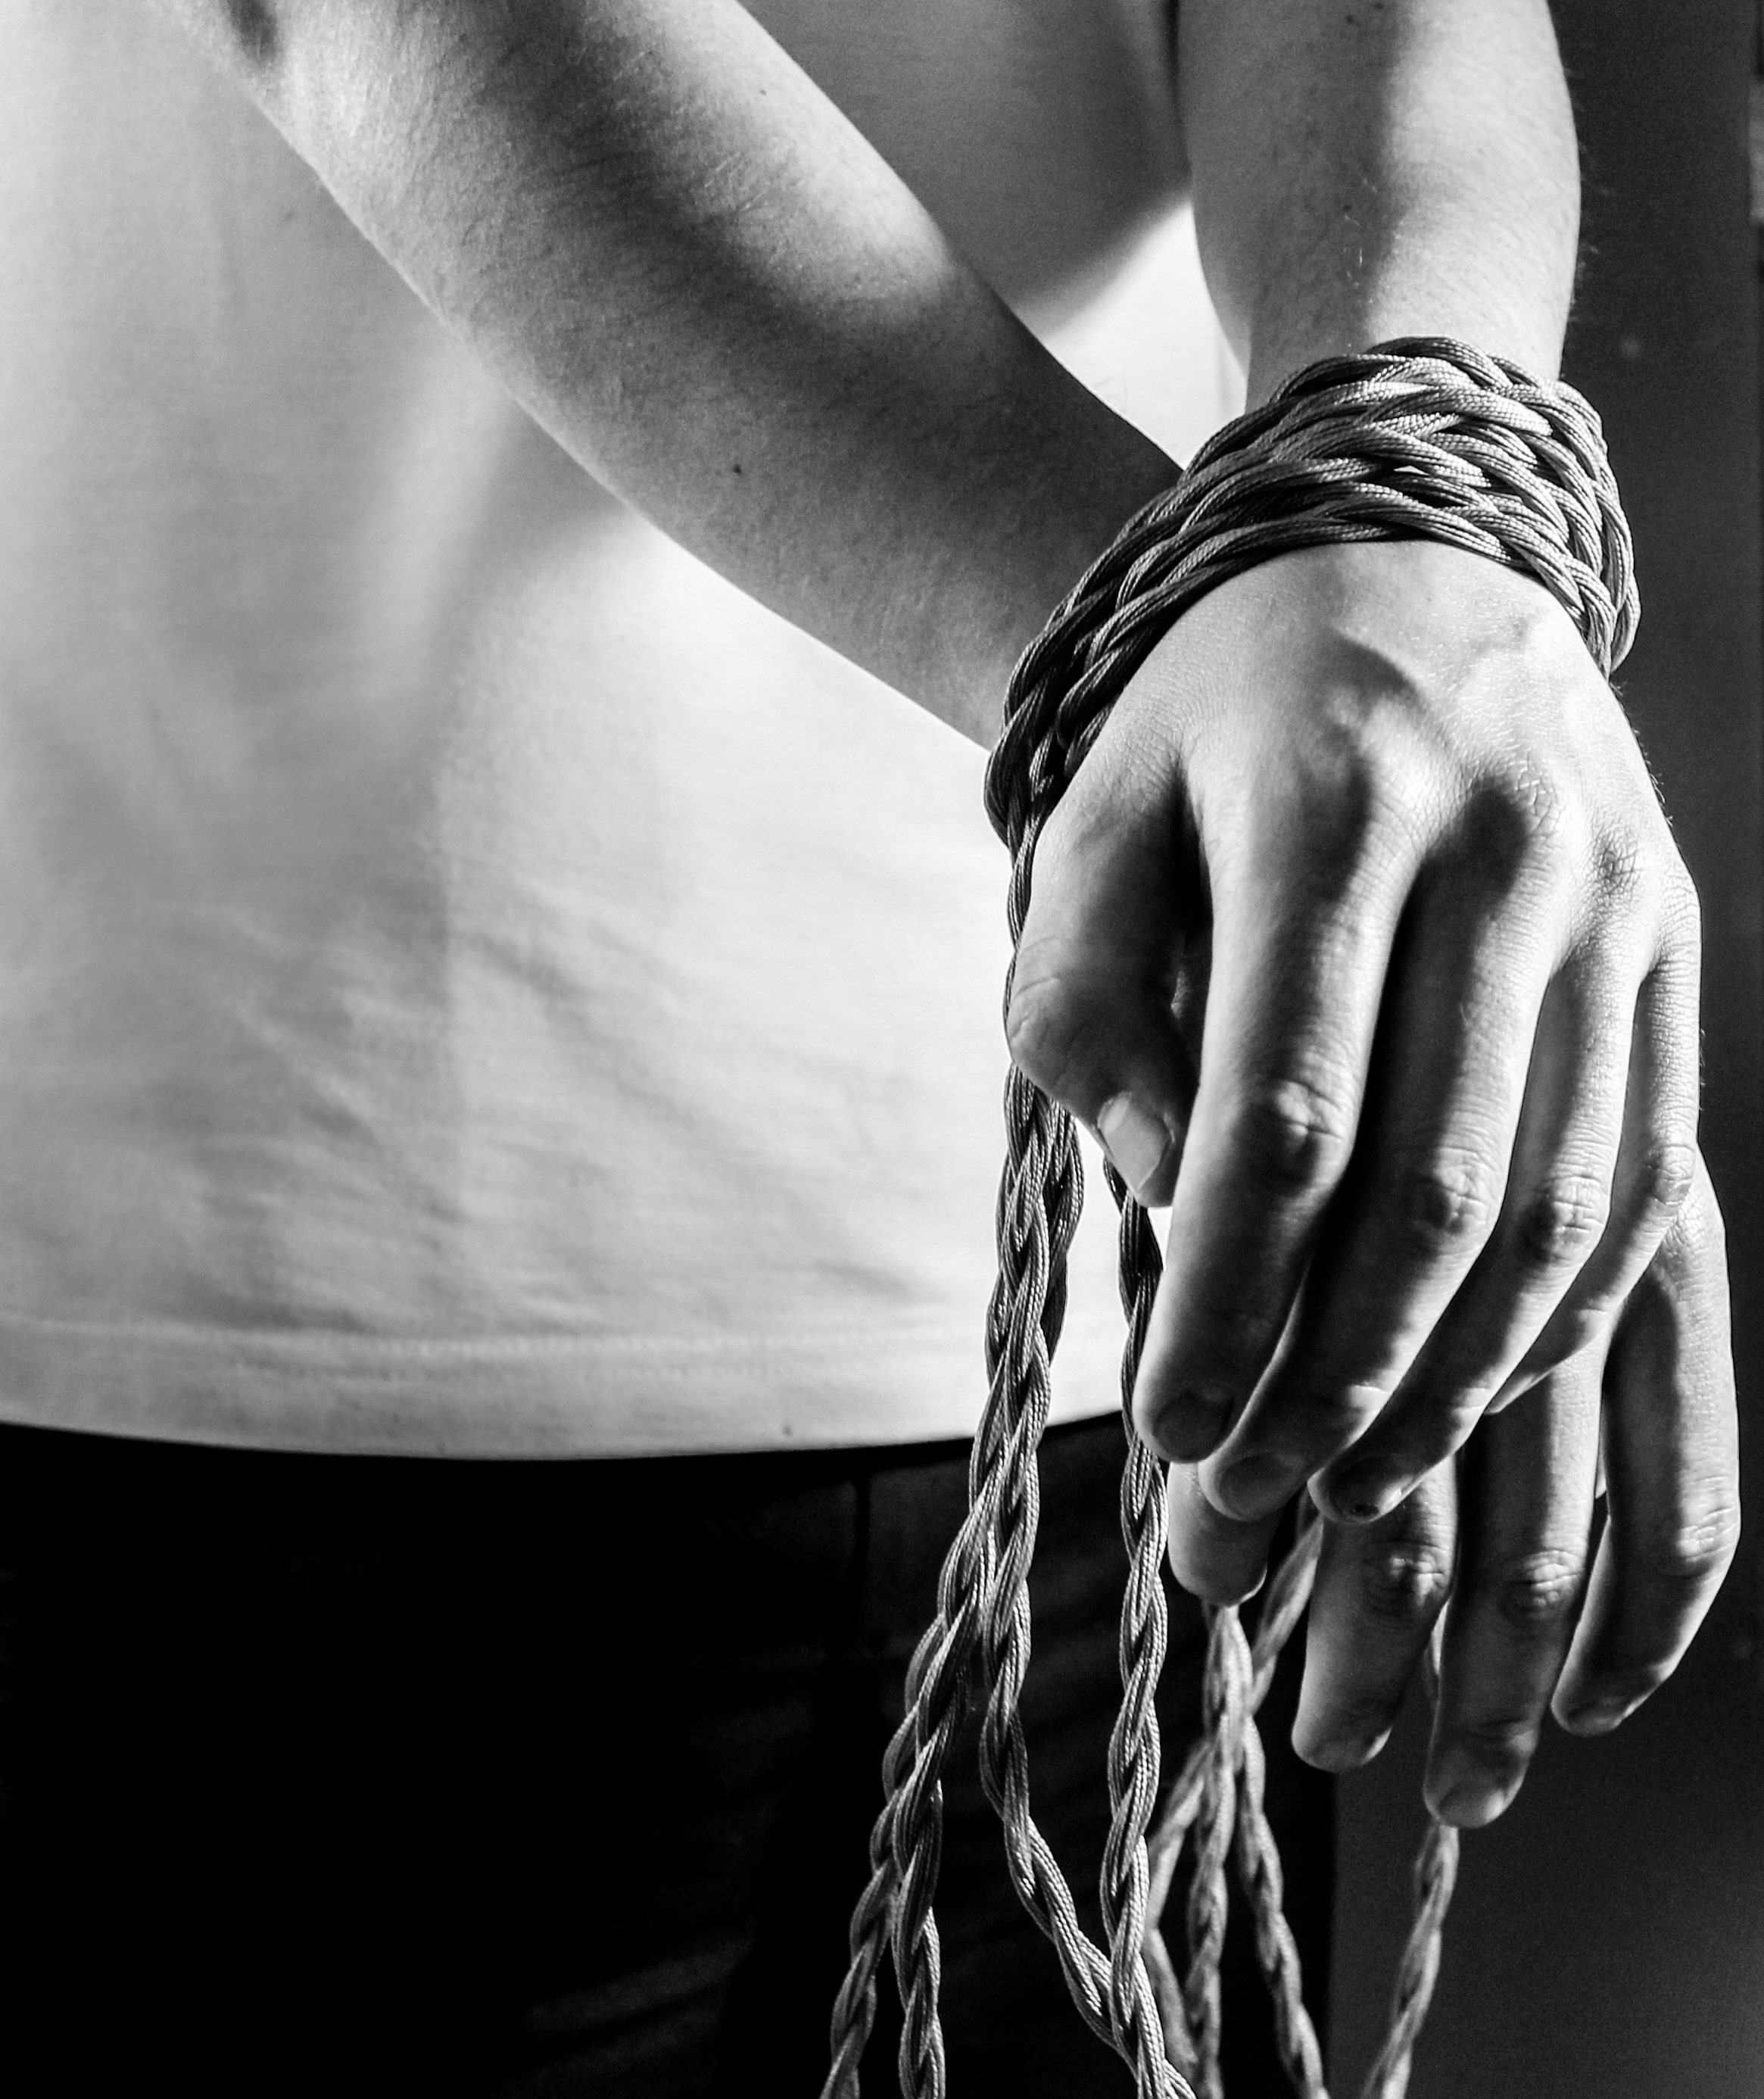
hand, man, black and white, white, photography, male, model, finger, station, black, monochrome, arm, muscle, human body, lent, stations of the cross, sense, monochrome photography